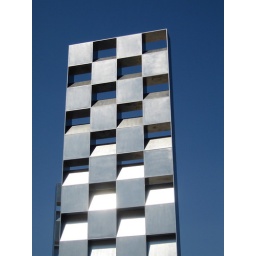
I saw this today while riding my bike on the lake by Soldier's Field.